Compaq Armada

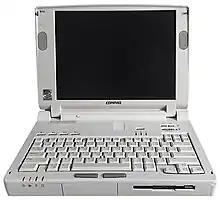
Armada 7710MT

High-end models with conservative white cases and with similar to last gen LTE laptops design. Only Pointstick is a pointing option. Both of them have a lifting feet, multiple bay option (include MultiBay) and both of them support a same docking stations (ArmadaStation, Armada MiniStation (E and EX).). The successors with similar cases is a 7400 and 7800 models (with different case color and with facelifted palmrest).